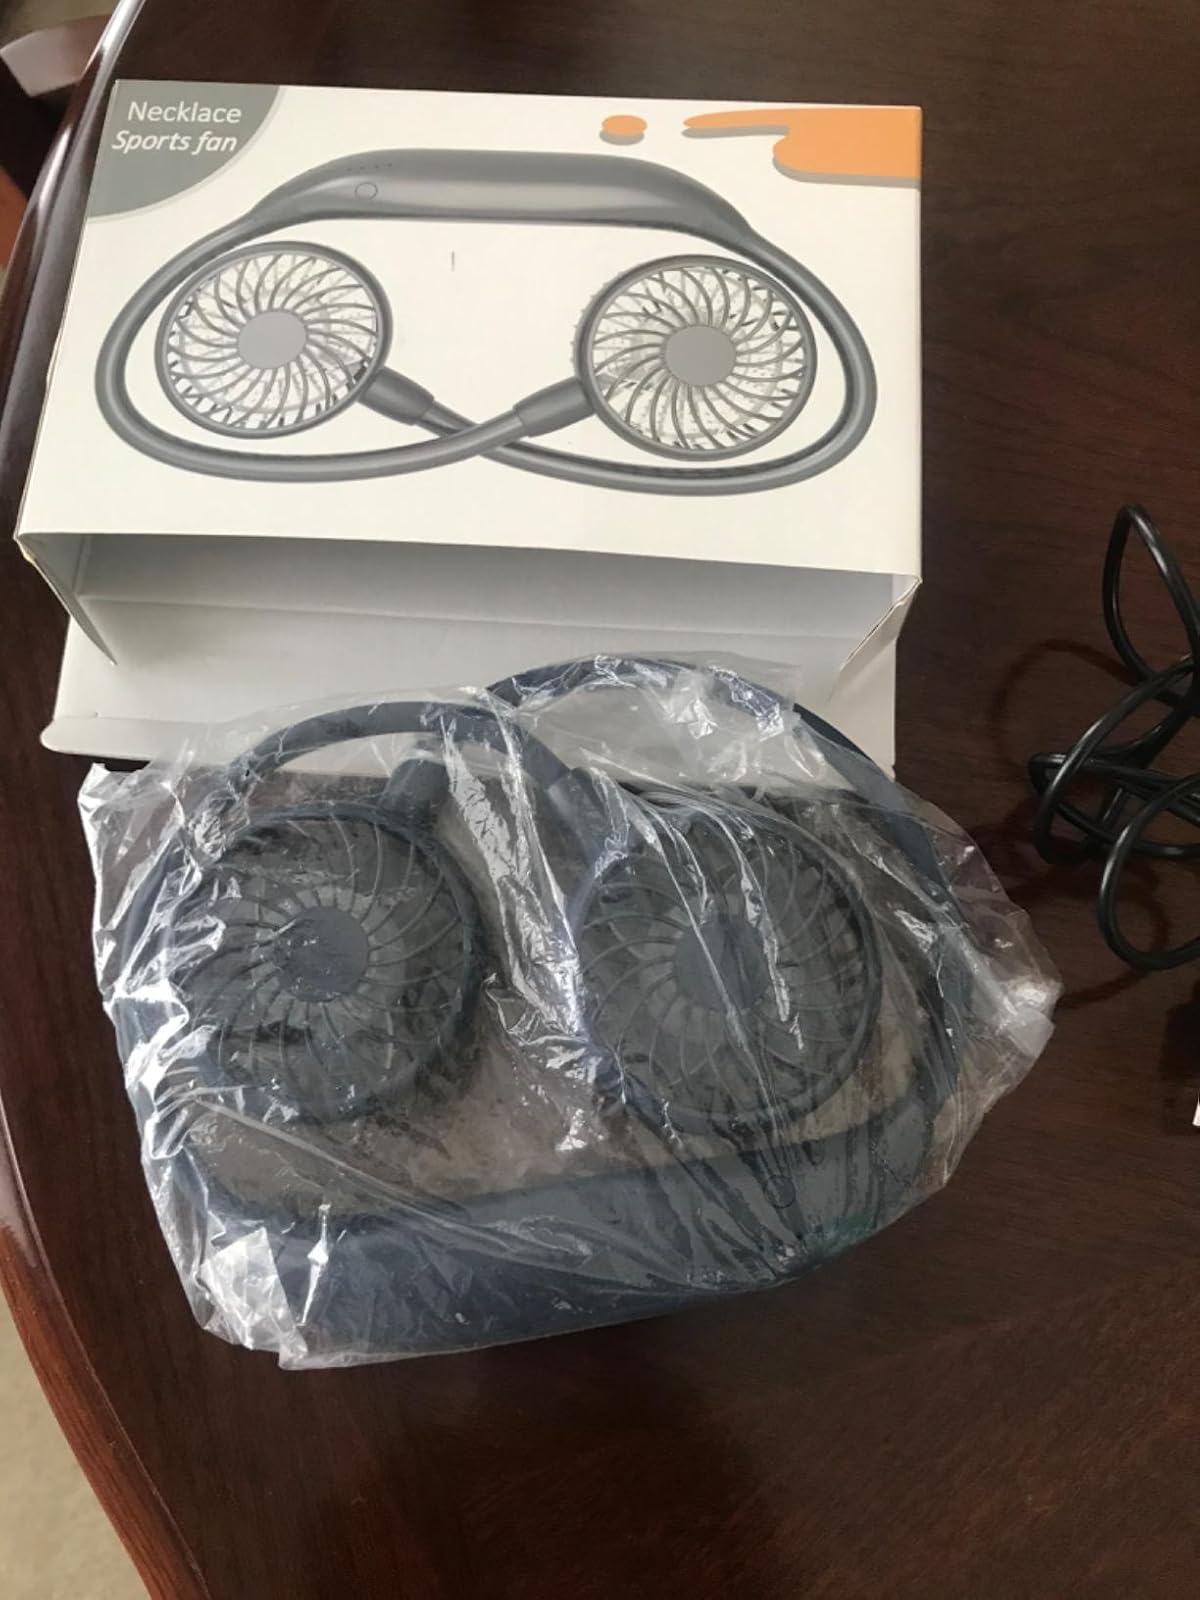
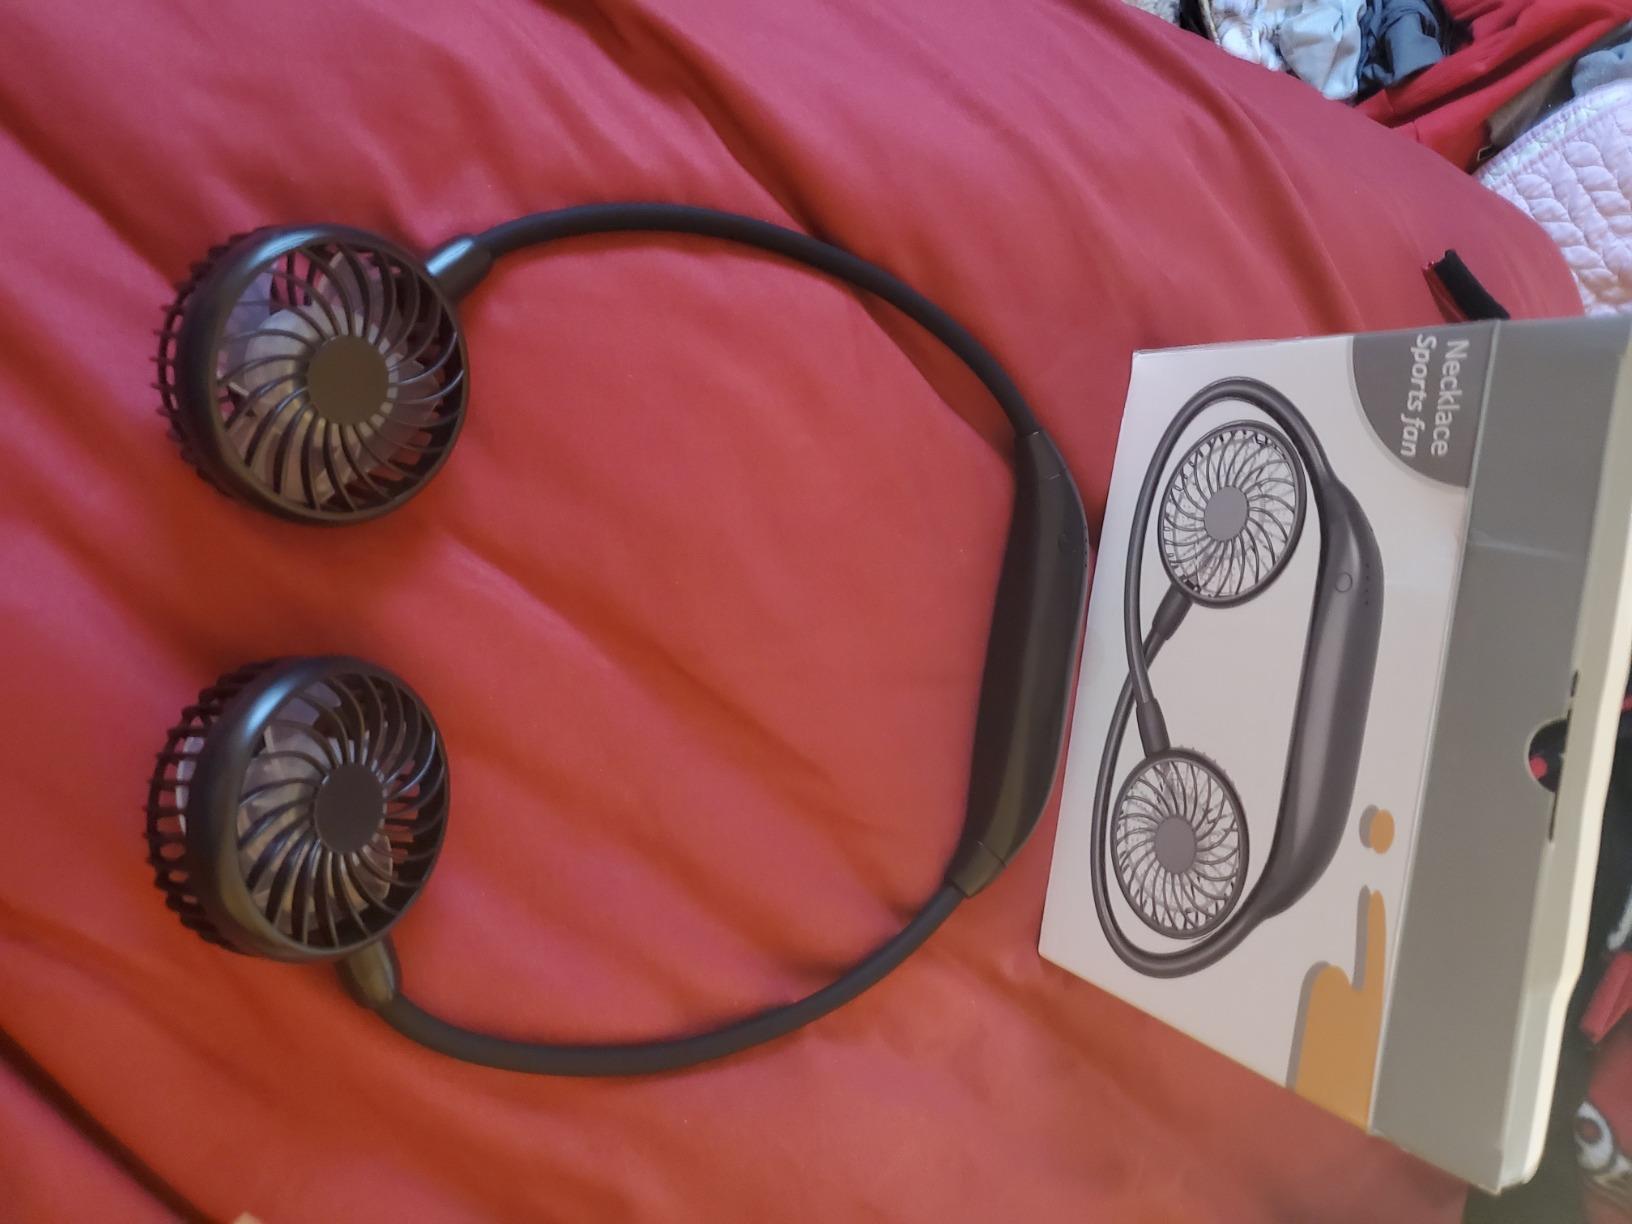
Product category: fan
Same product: no